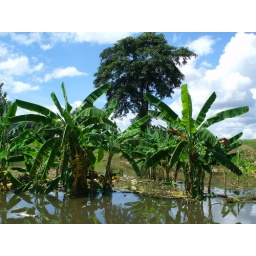
Banana trees standing in the water. No problem for just a couple of days.